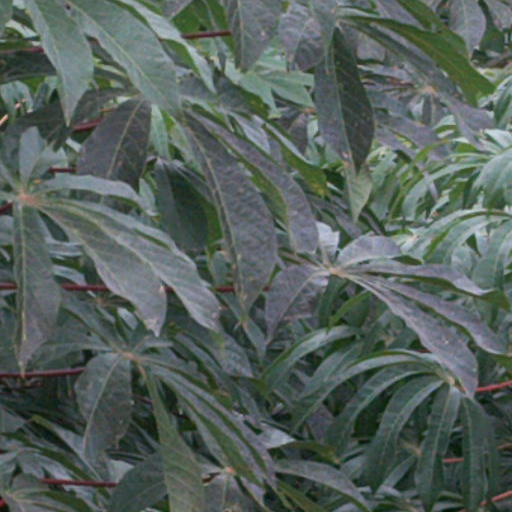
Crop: cassava